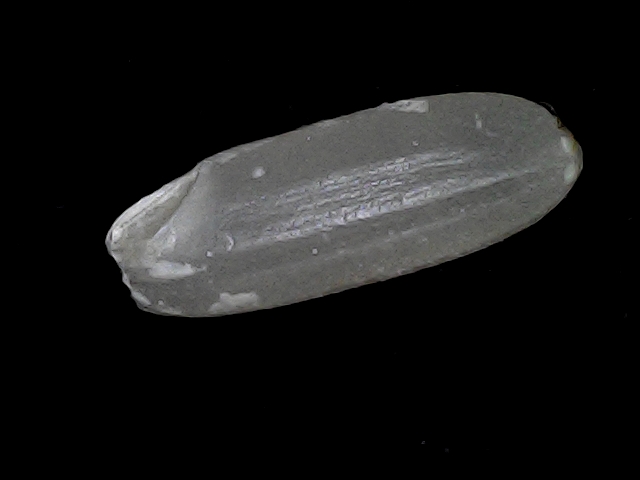
Rice variety: BRRI67